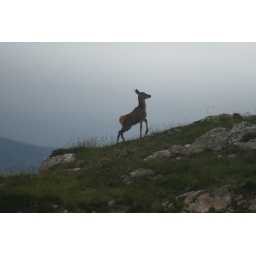
this young roe deer was very tame and was spotted near the stone age fort at rhiroy, loch broom